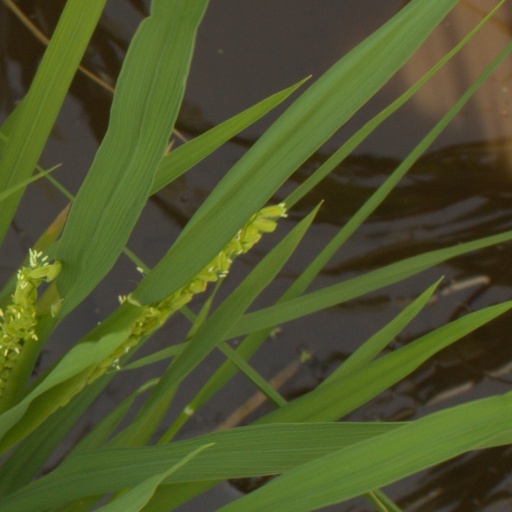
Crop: rice